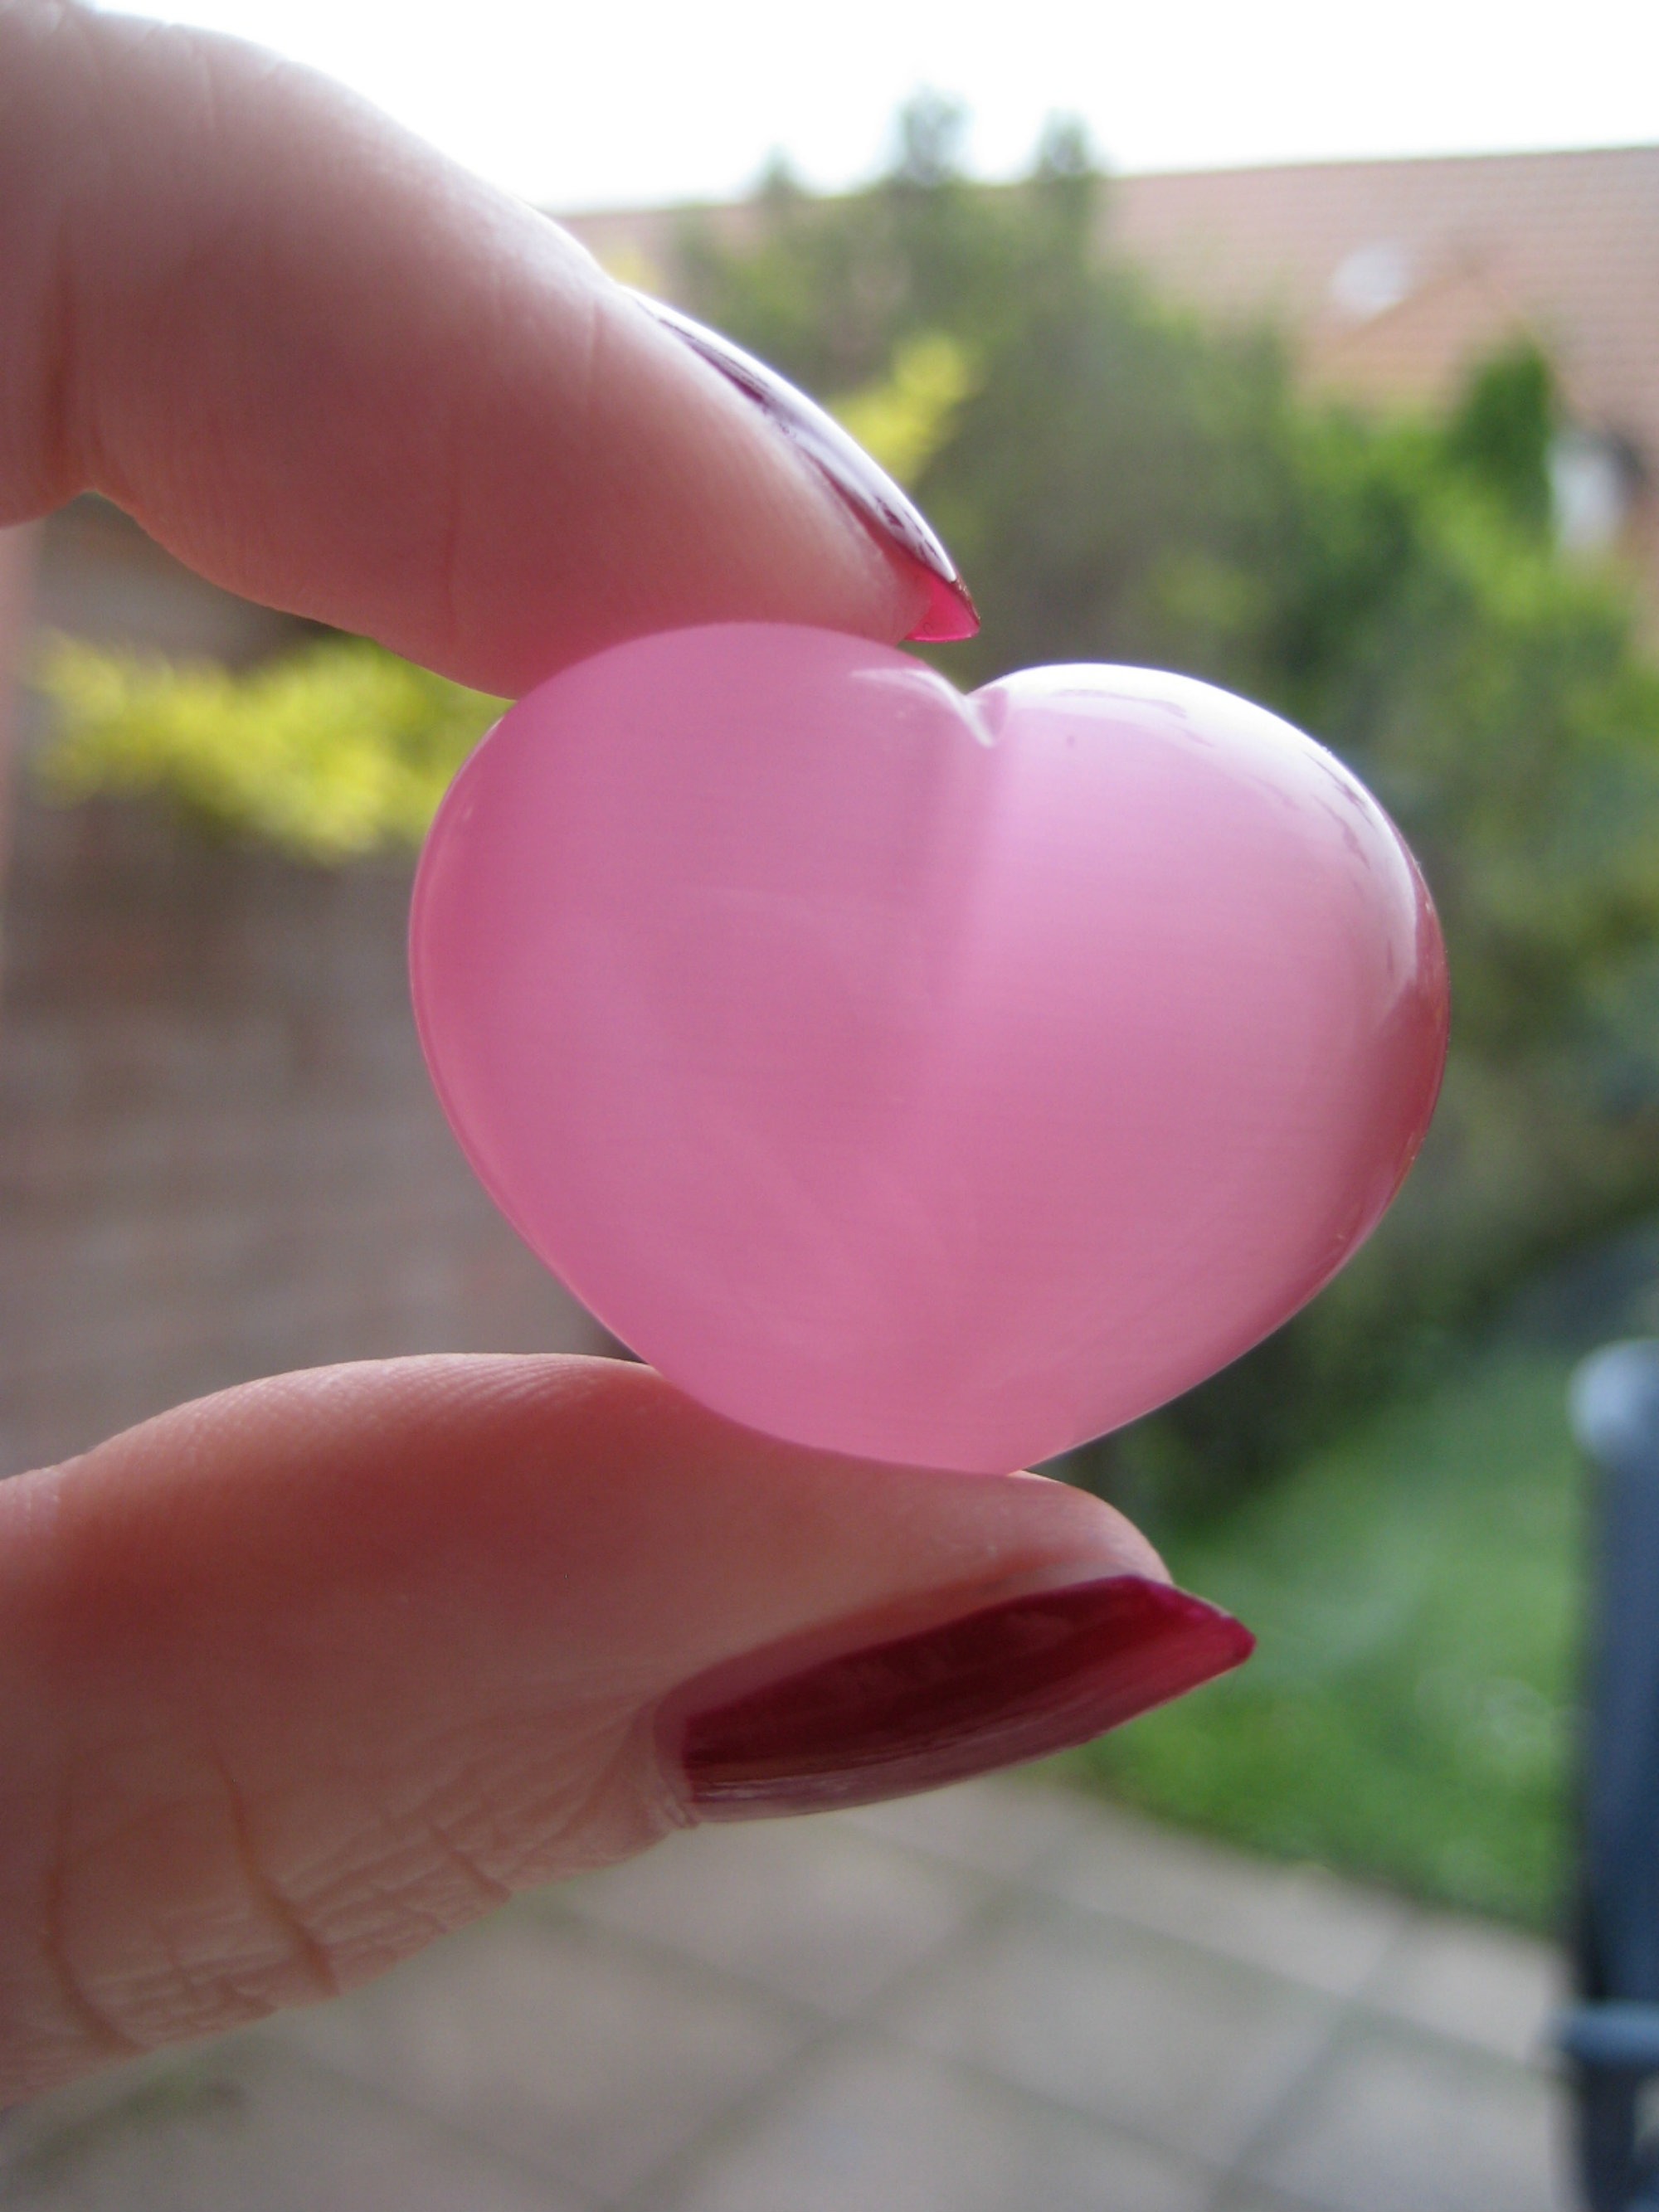
hand, plant, flower, petal, balloon, love, heart, red, color, pink, toy, organ